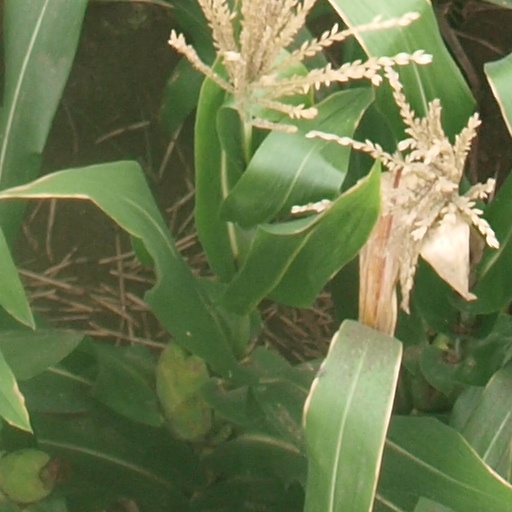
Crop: maize; corn